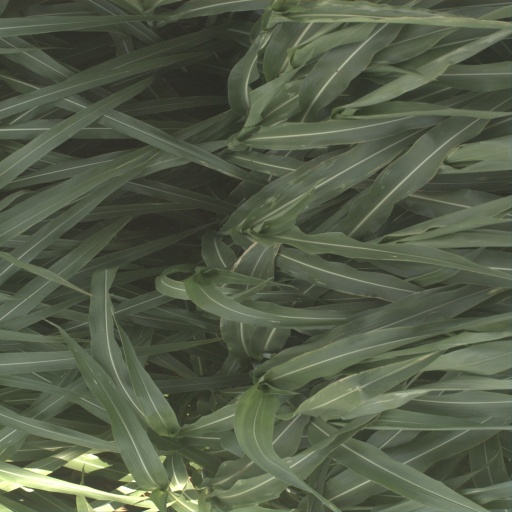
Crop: sorghum